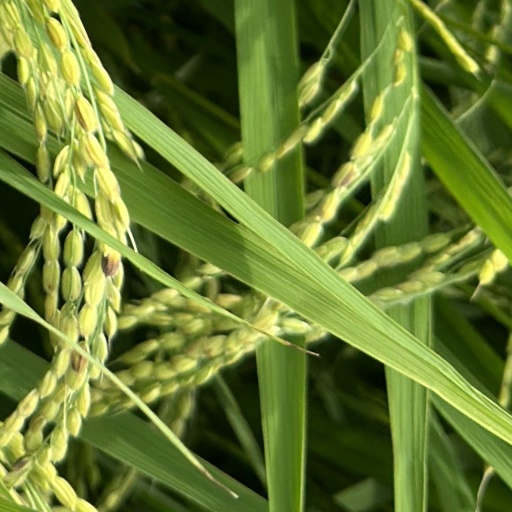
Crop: rice